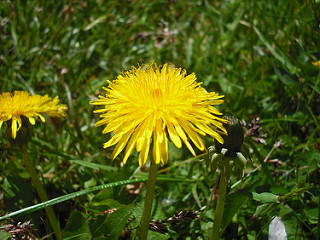
Flower: dandelion